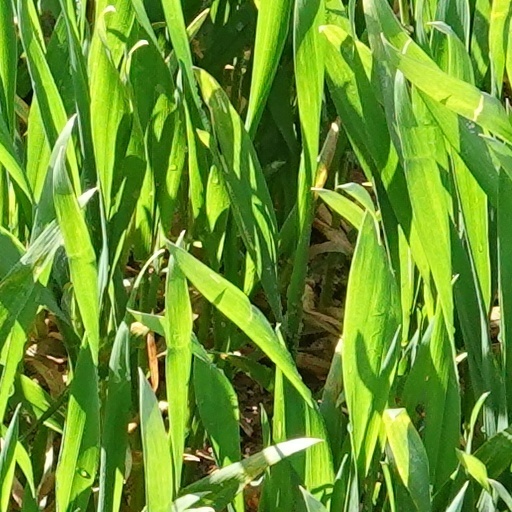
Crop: wheat